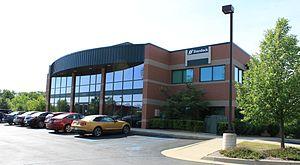
Stardock Corporation est une entreprise américaine de développement de logiciels, principalement dédiés à la personnalisation de l'interface graphique des systèmes d'exploitation Windows. Fondée en 1991. Basée à Plymouth, dans le Michigan, elle s'est depuis 2000 diversifiée dans le développement de jeux vidéo pour PC, et notamment de jeux de stratégie.